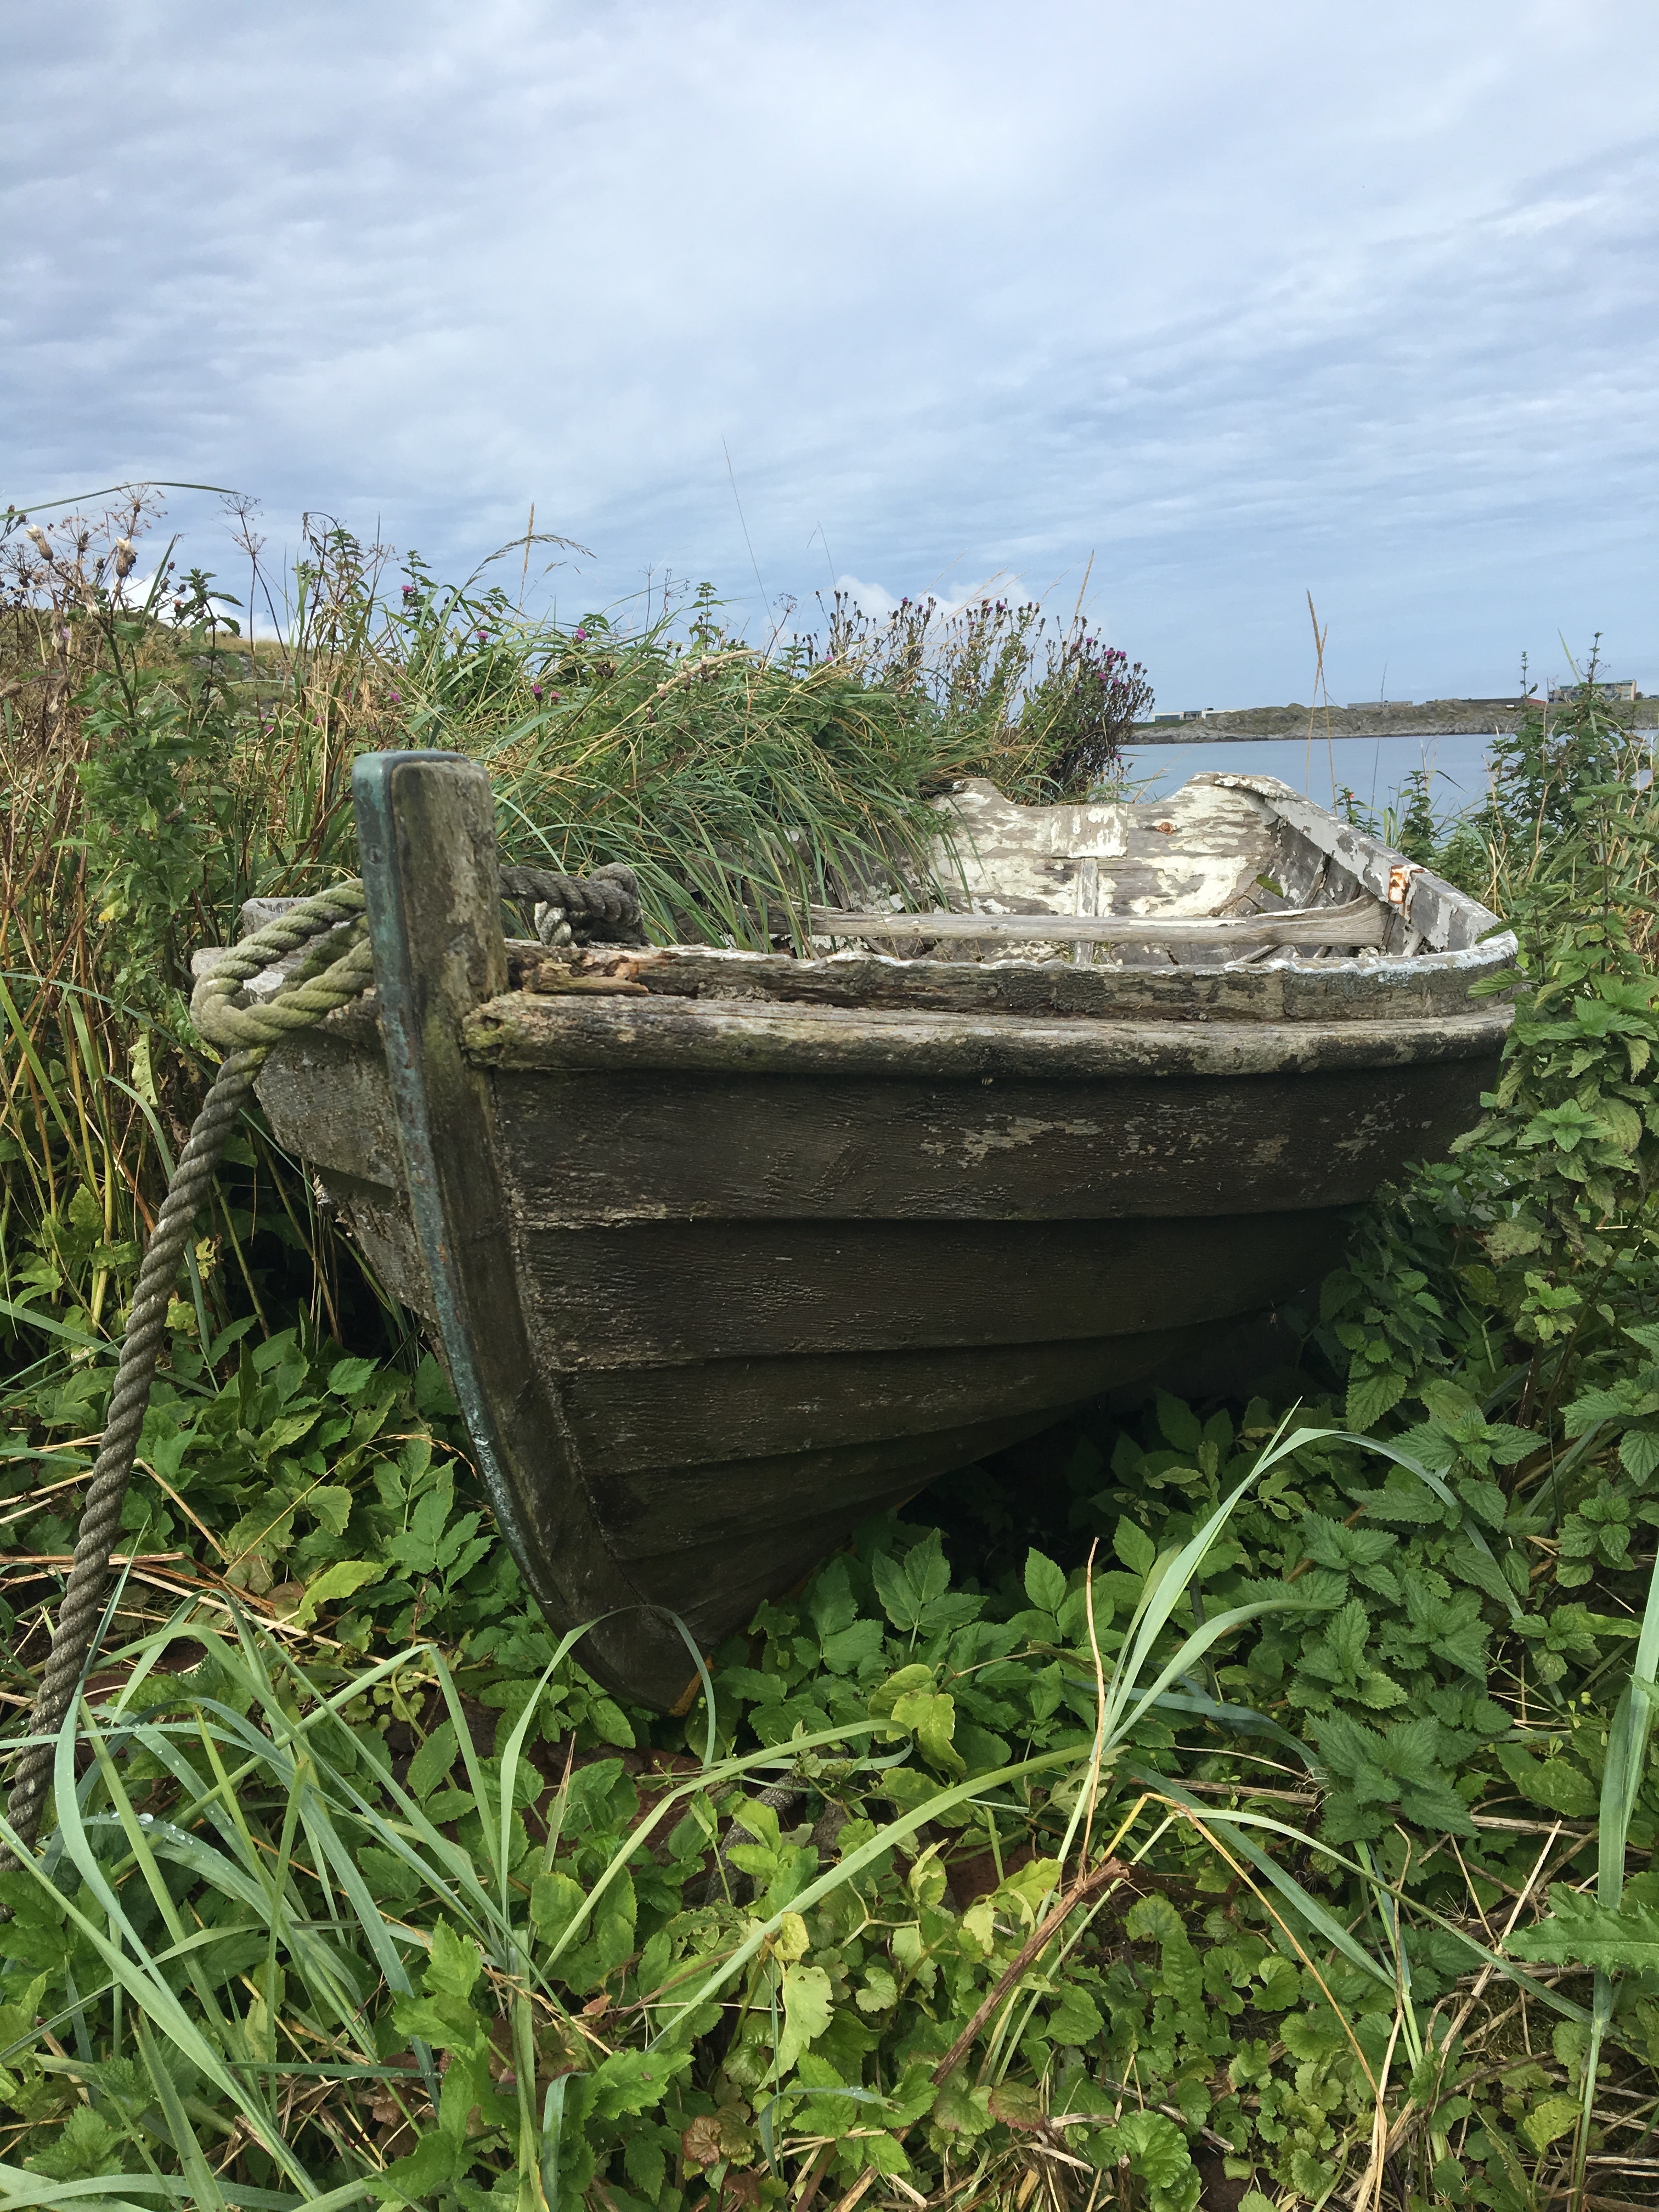
sea, tree, grass, wood, boat, vehicle, watercraft, ecosystem, barque